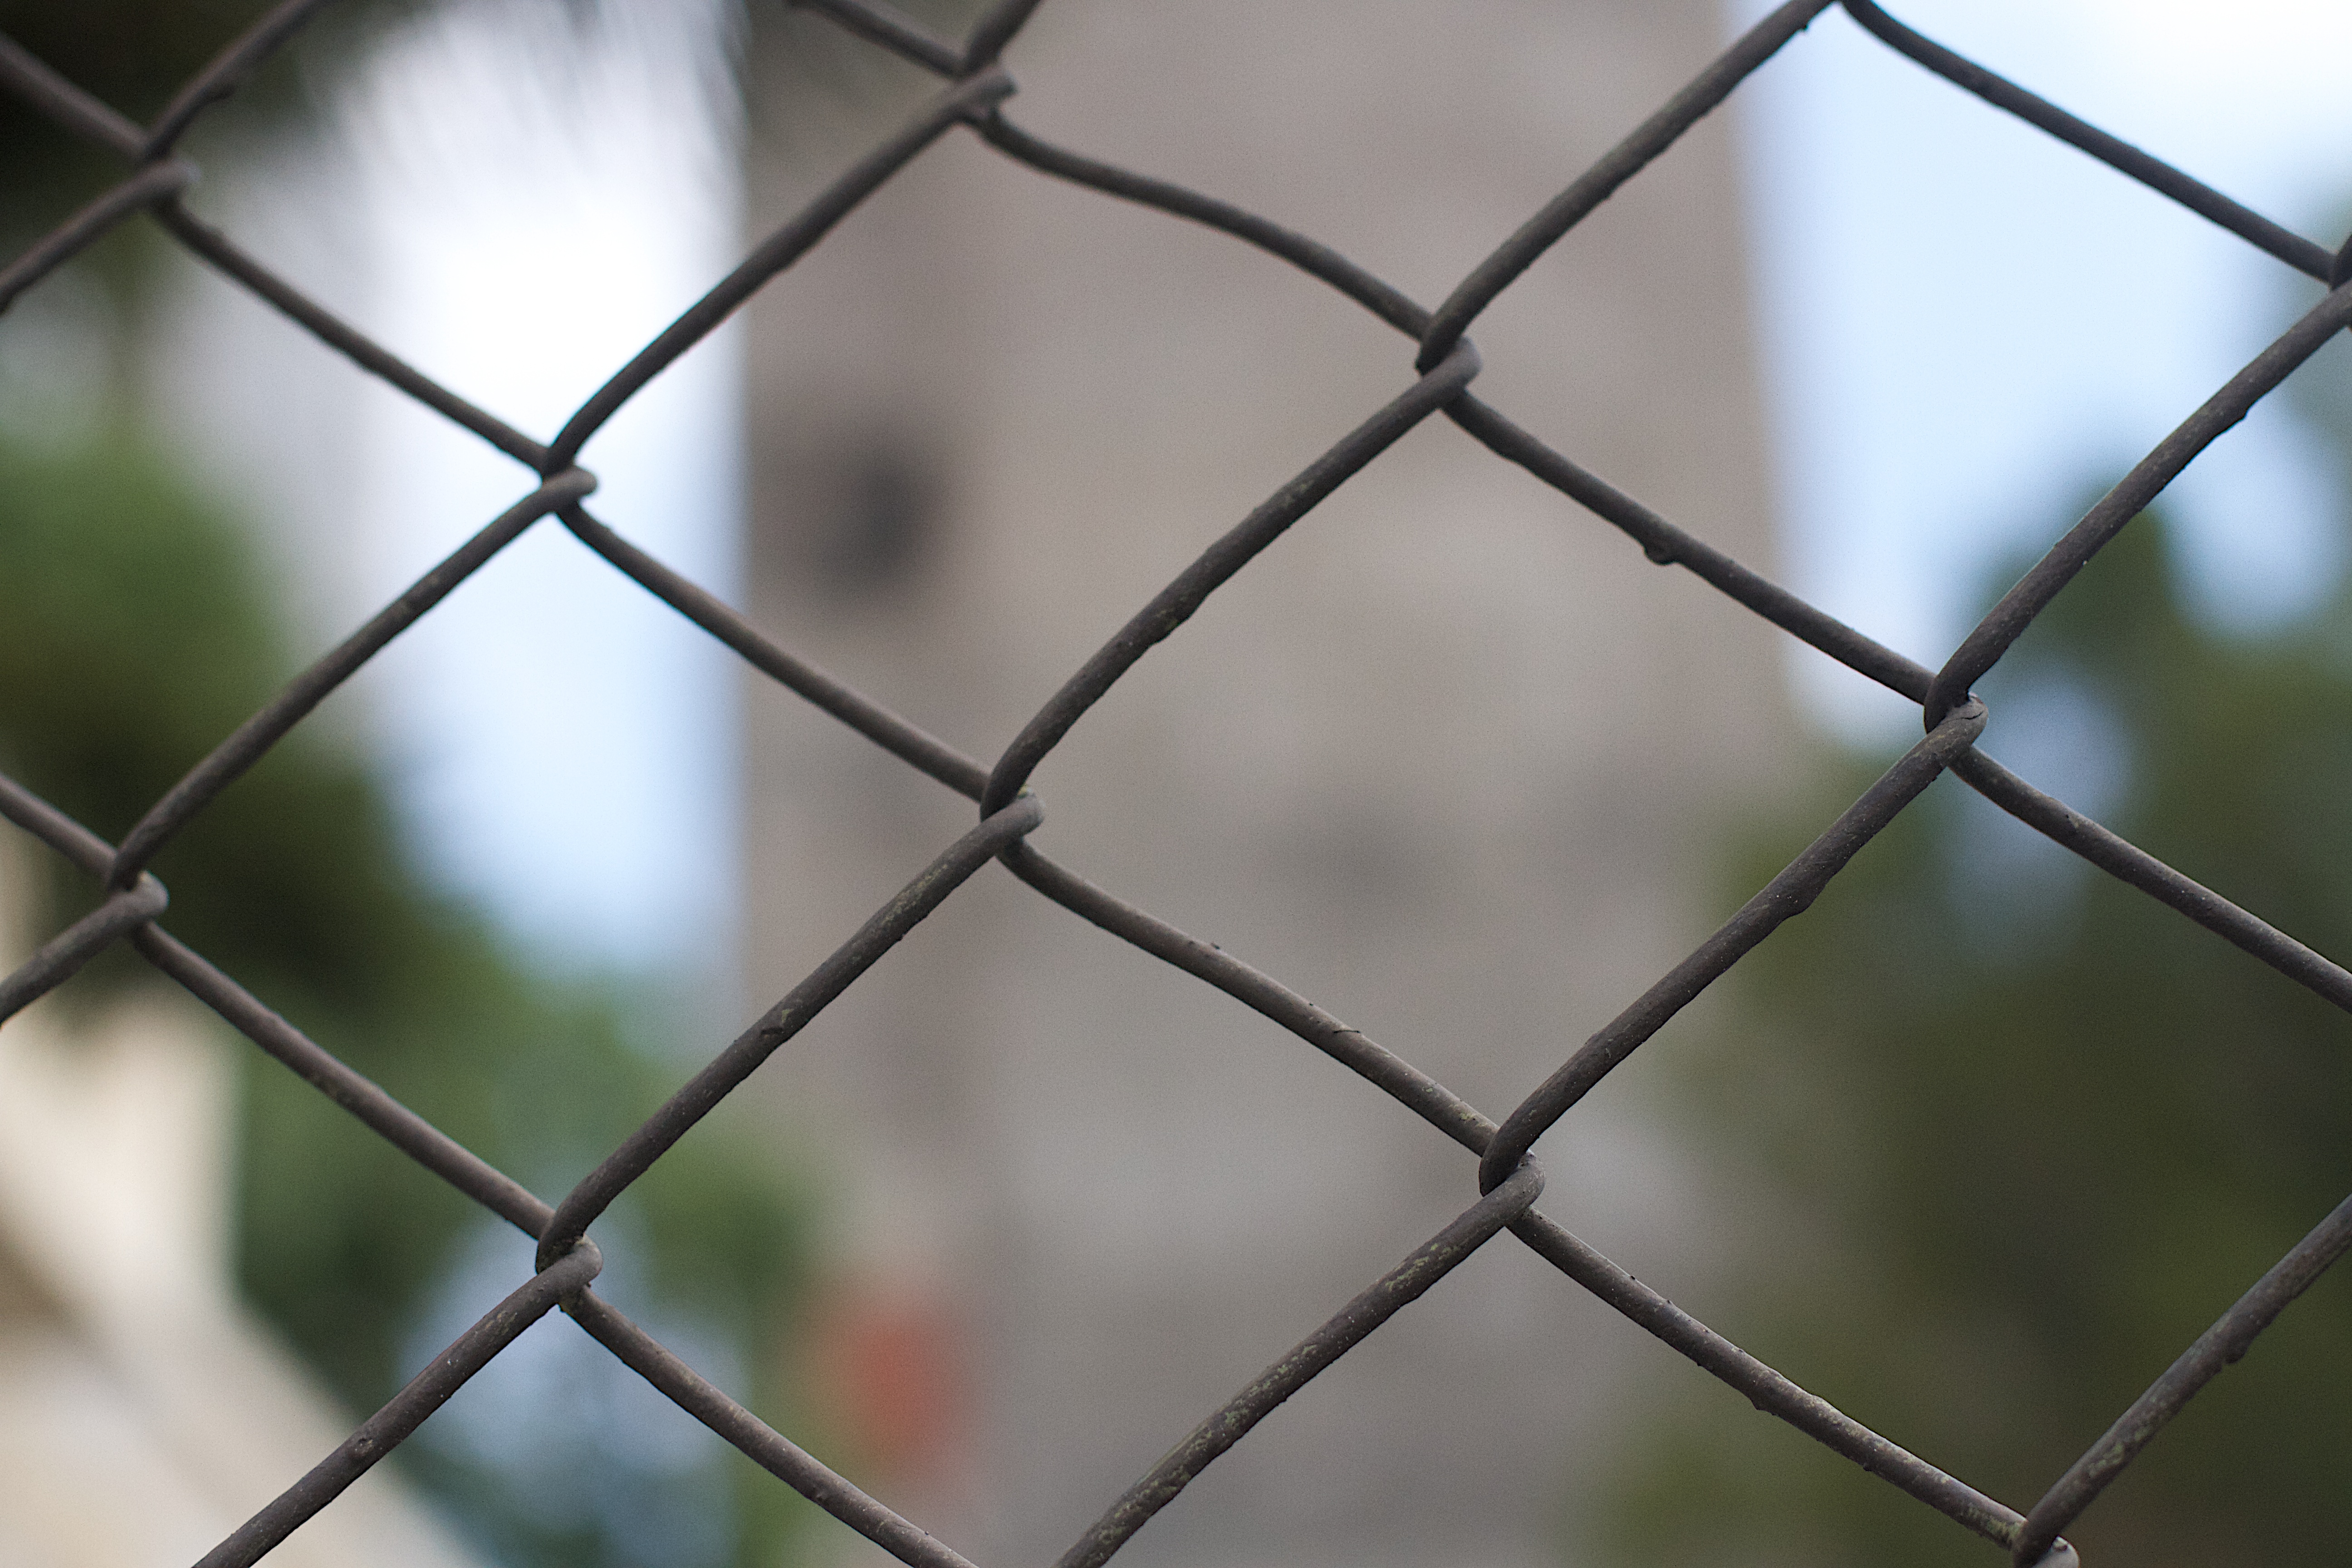
branch, light, fence, barbed wire, sunlight, leaf, window, glass, line, reflection, circle, twig, net, symmetry, shape, outdoor structure, chain link fencing, wire fencing, home fencing